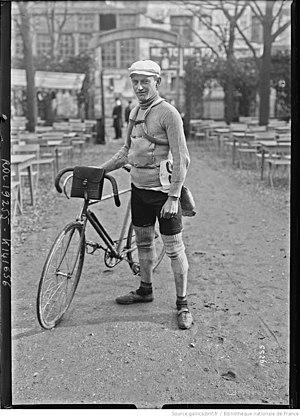
Henri Devroye à Paris-Tours 1912
Henri Devroye, né le 21 octobre 1884 à Hollogne-aux-Pierres et mort le 4 avril 1955 à Bruxelles, est un coureur cycliste belge. Professionnel de 1904 à 1923, il s'est notamment classé 8ᵉ du Tour de France 1912.